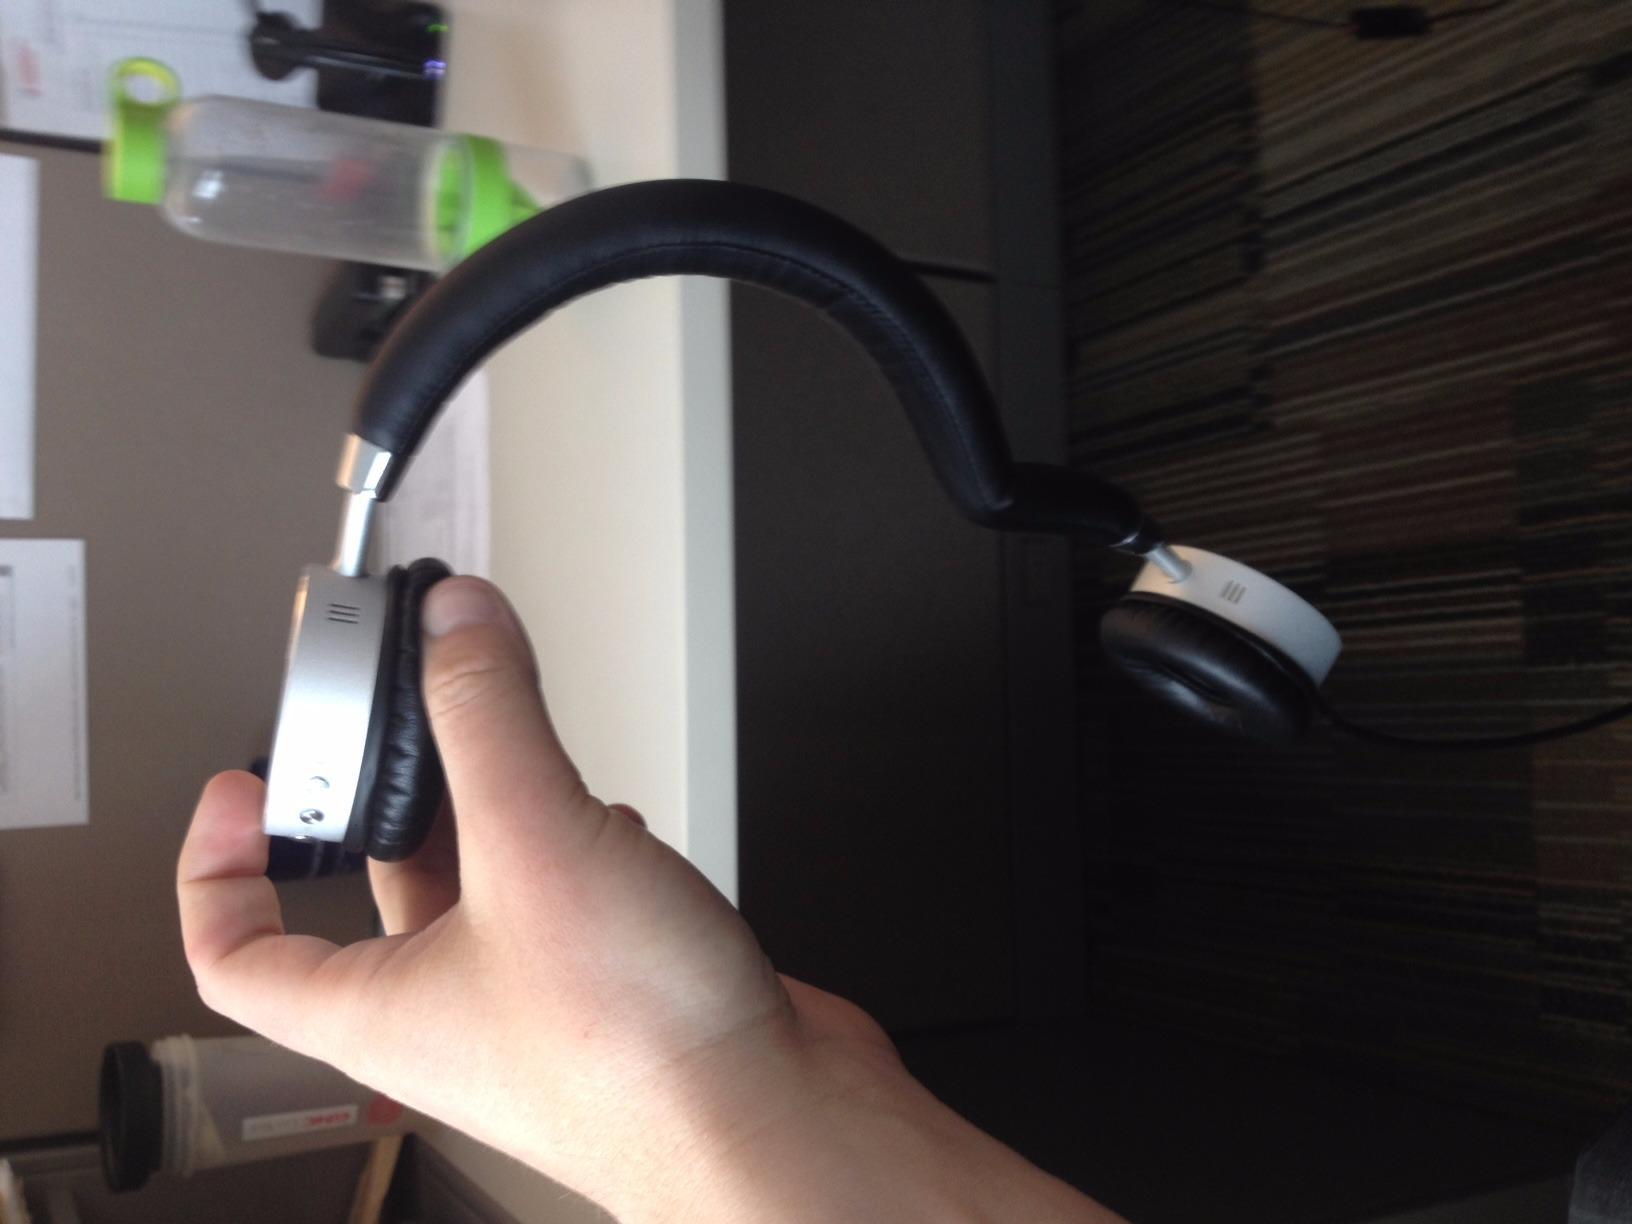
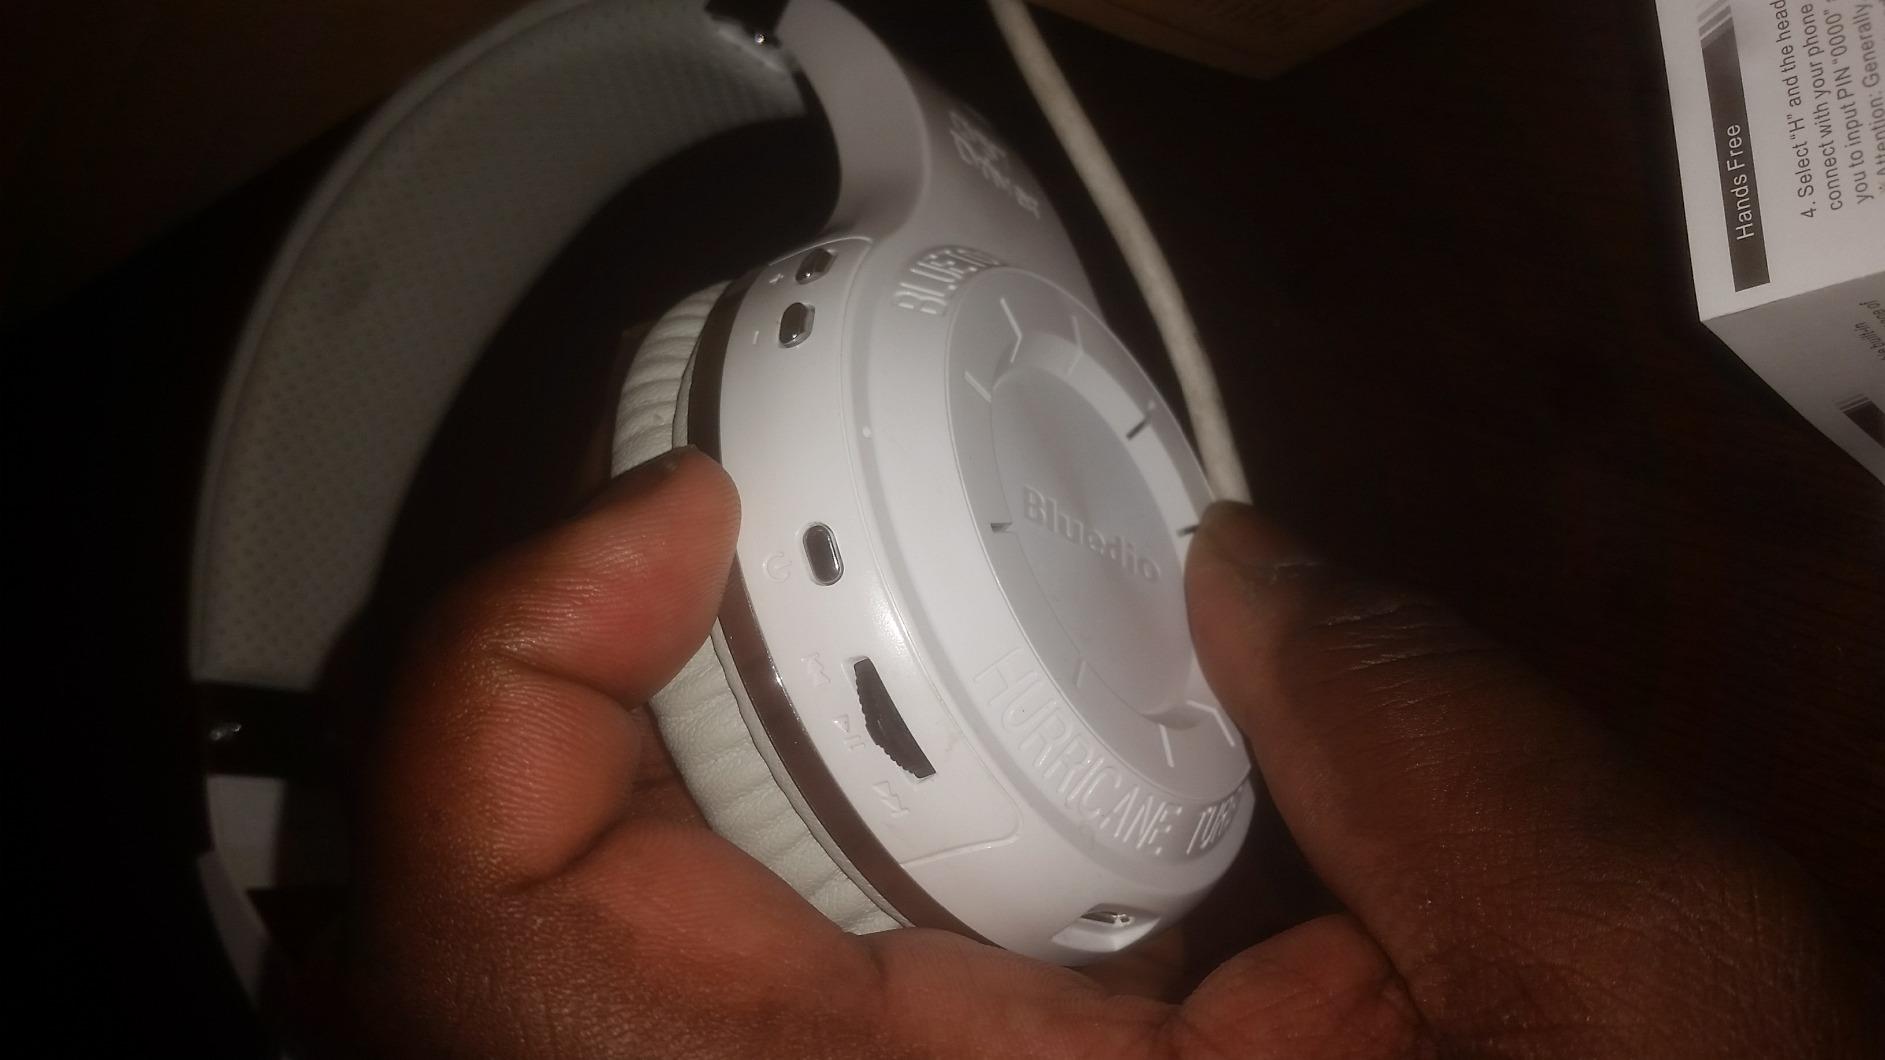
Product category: headphones
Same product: no